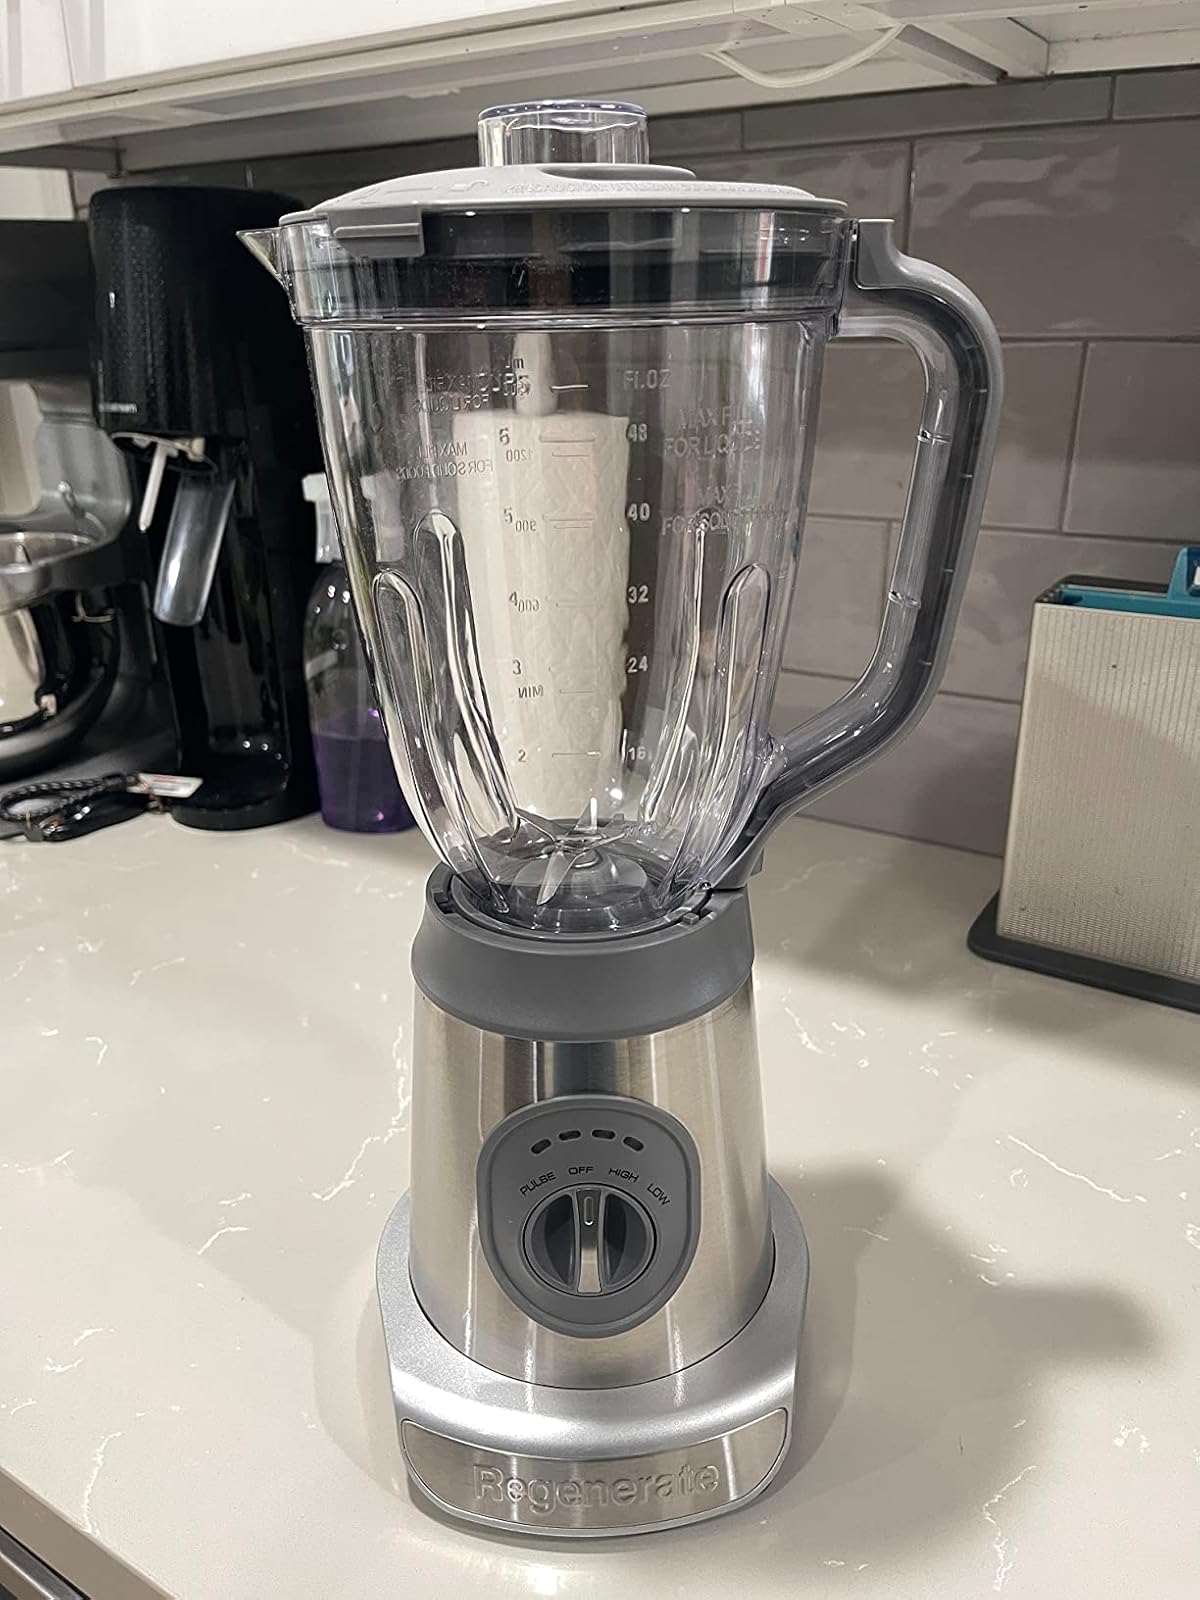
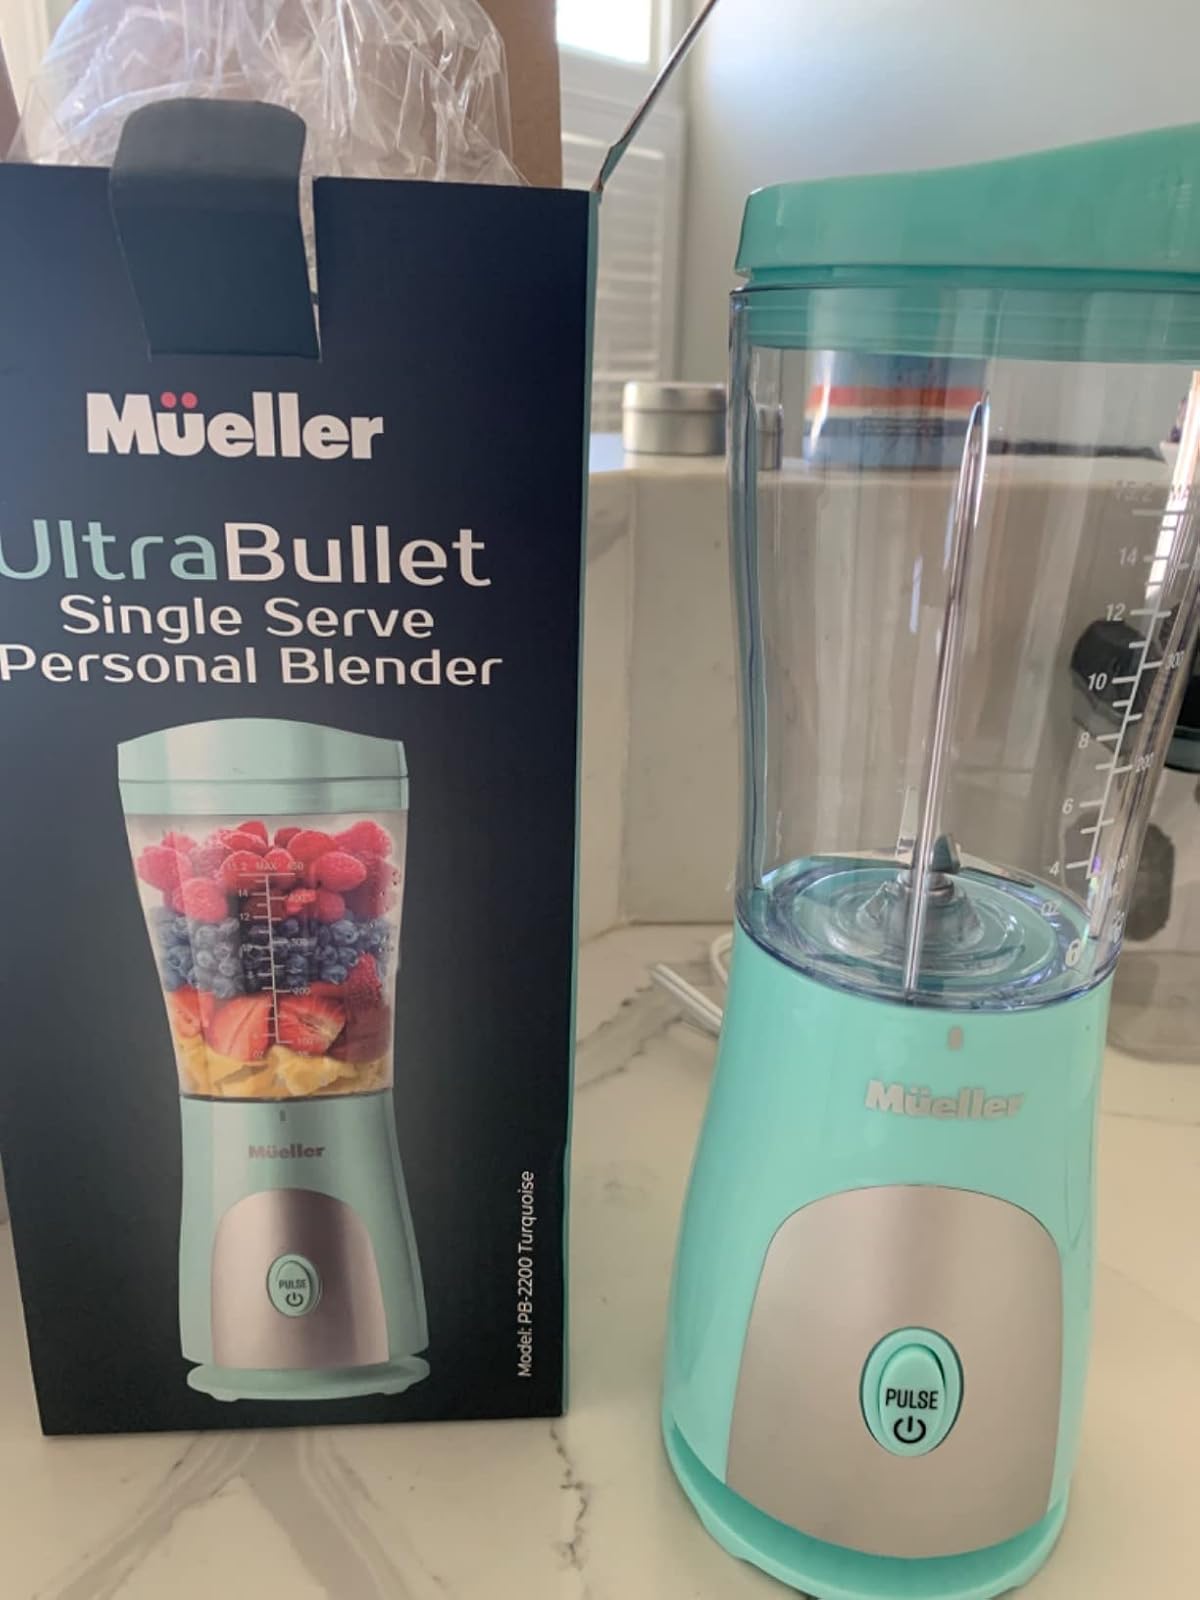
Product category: items_blender
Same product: no